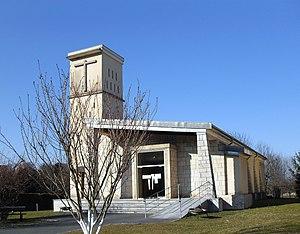
L'église Saint-Gérard à Lebetain
Lebetain est une commune française située dans le département du Territoire de Belfort, en région Bourgogne-Franche-Comté. Elle fait partie du canton de Delle. Ses habitants sont appelés les Lebetinois.